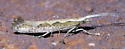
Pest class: diamondback_moth